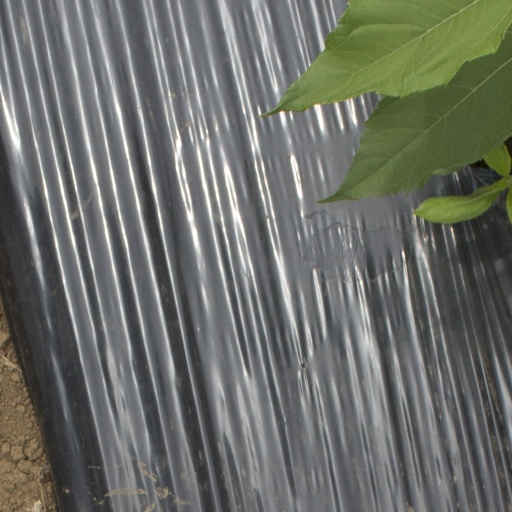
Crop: Jerusalem artichoke